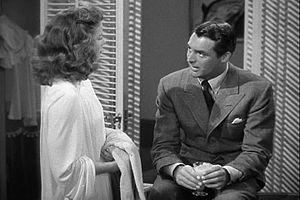
Archibald Alexander Leach, dit Cary Grant, est un acteur anglo-américain né le 18 janvier 1904 à Bristol et mort le 29 novembre 1986 à Davenport. Il a été naturalisé citoyen des États-Unis le 26 juin 1942.
Indiscrétions est un film américain réalisé par George Cukor, sorti en 1940.